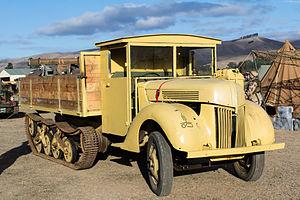
Le Maultier ou Sd.Kfz. 3 était le nom d’un type de semi-chenillé développé au cours de la Seconde Guerre mondiale par l’Allemagne nazie. Ils étaient construits sur une base de camion Opel, Mercedes-Benz ou Ford.